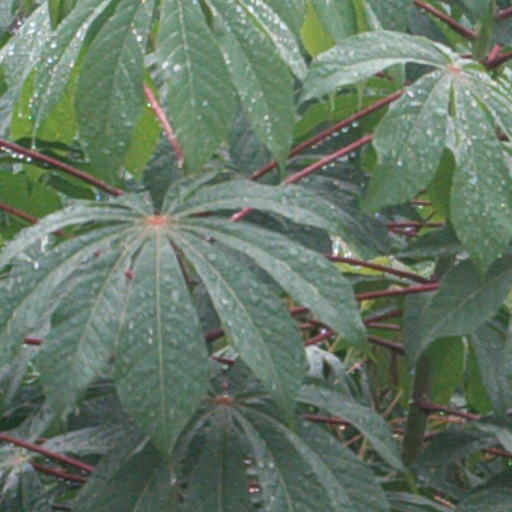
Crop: cassava